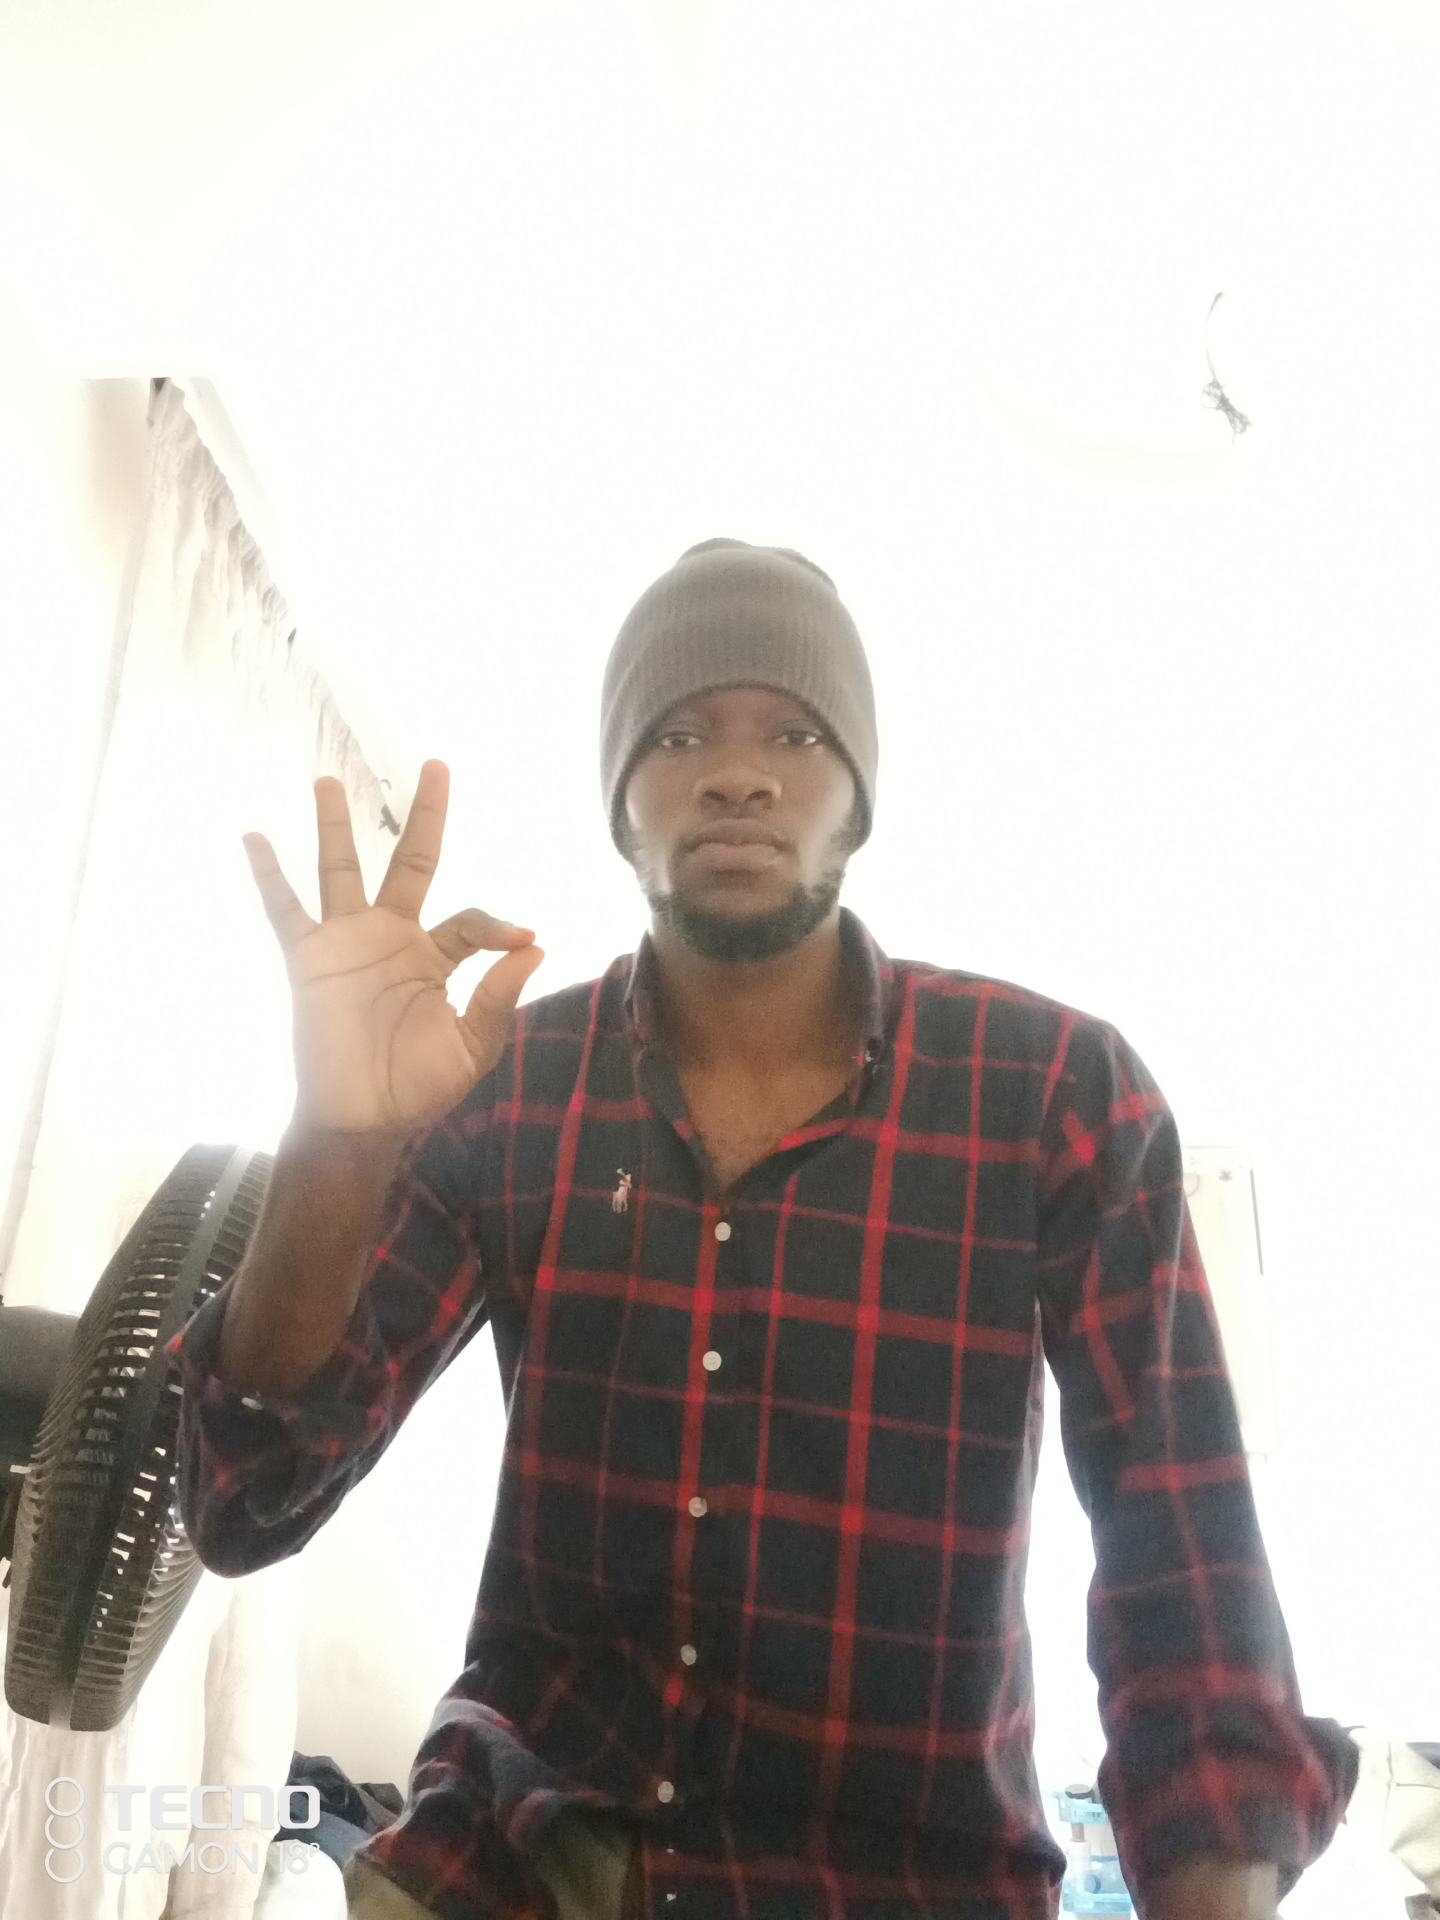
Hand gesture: ok